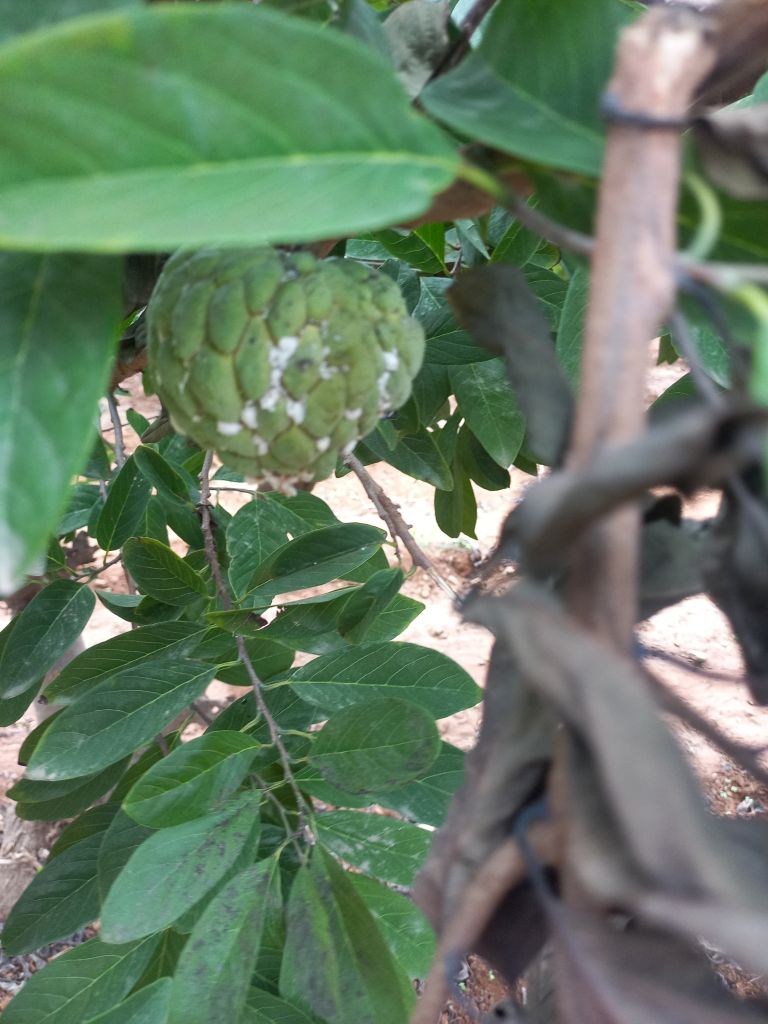
Disease label: Mealy Bug